Yamada Line (JR East)

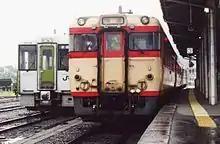
Old type Yamada Line diesel cars (right) and new type ones (left) at Miyako Station in 2002

The is a regional railway line in Japan operated by East Japan Railway Company (JR East). The railway line connects Morioka Station in Morioka City to Miyako Station in Miyako City, and is named after the town of Yamada in Iwate Prefecture, which the line used to serve. The railway line traverses through the Kitakami Mountains, running parallel to National Route 106 for most of its length.